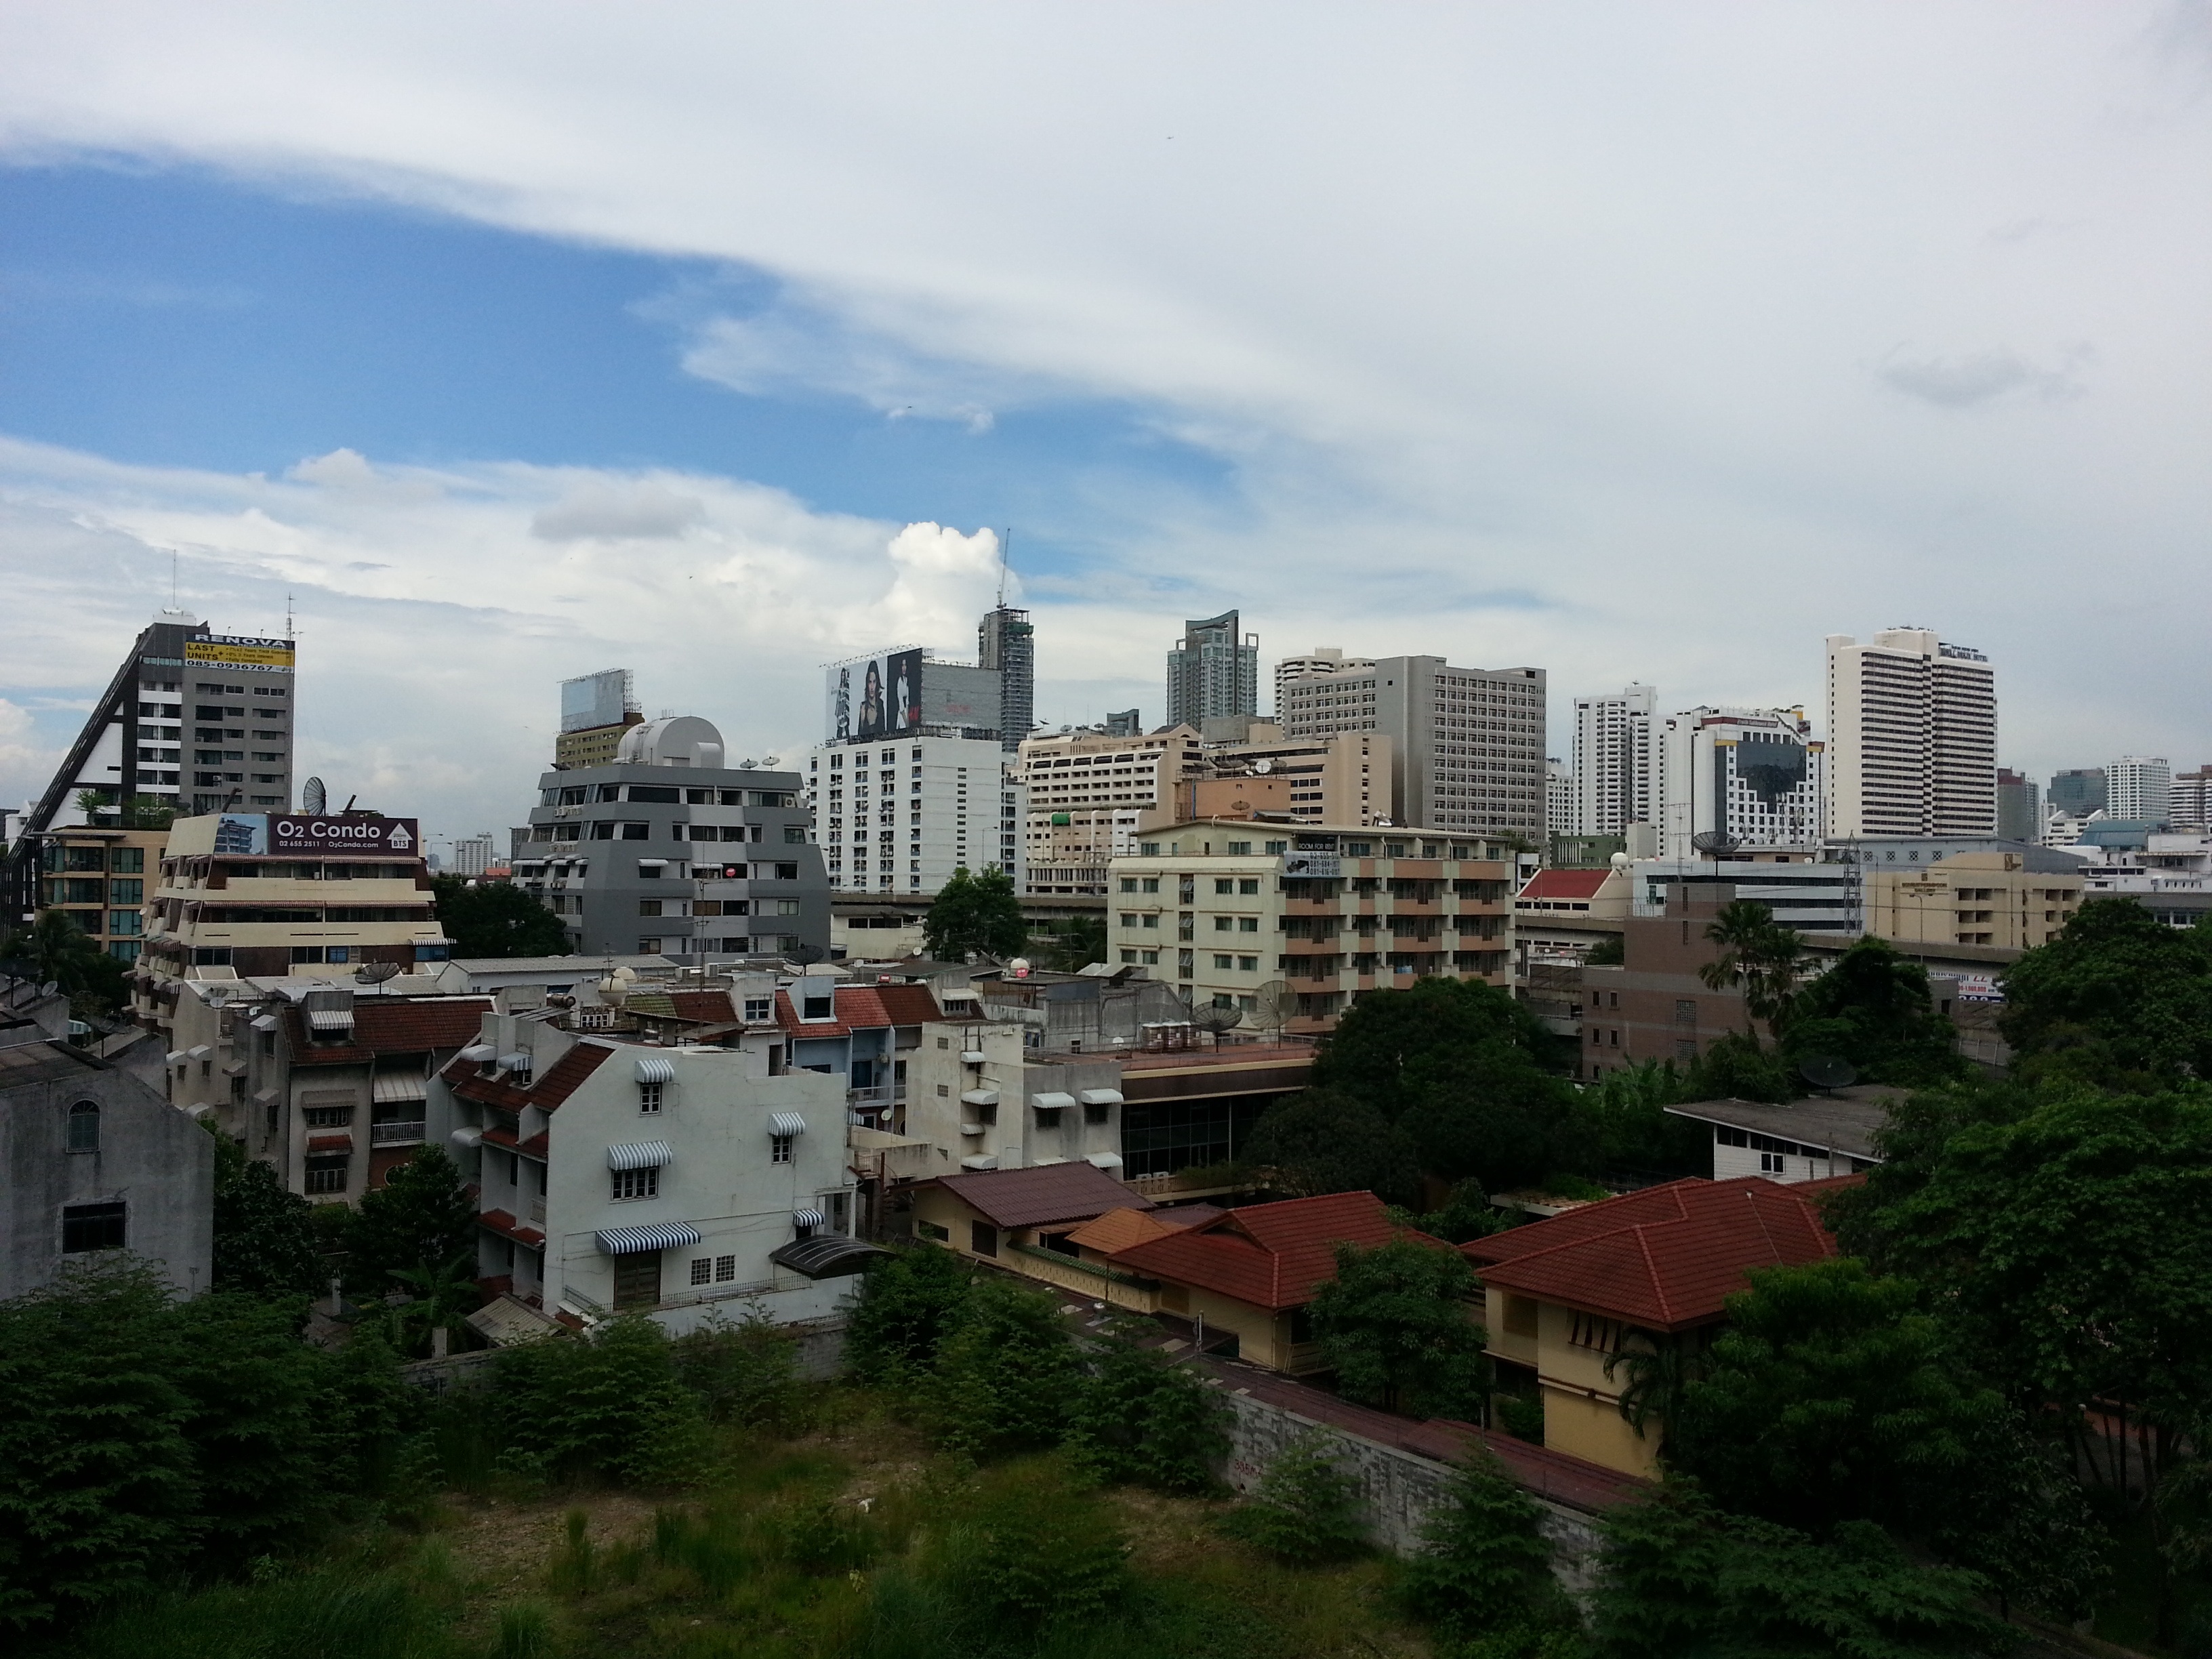
landscape, tree, horizon, cloud, sky, skyline, roof, building, city, skyscraper, cityscape, downtown, daytime, suburb, tower block, metropolis, condominium, neighbourhood, real estate, urban area, residential area, metropolitan area